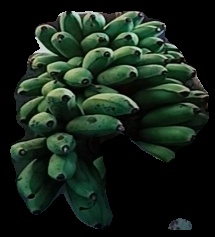
Variety: rasbale
Grade: grade2